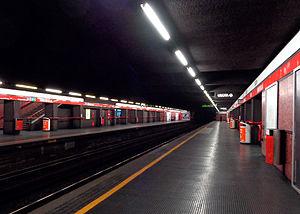
La ligne 1 du métro de Milan est la première ligne du réseau du métro de Milan qui a été construite en 1964. Elle est dotée de 38 stations et a été prolongée en 2005. Elle est communément appelée "La Rouge" parce que le rouge est la couleur principale utilisée dans l'aménagement, les cartes, et le système de signalisation dans les stations.